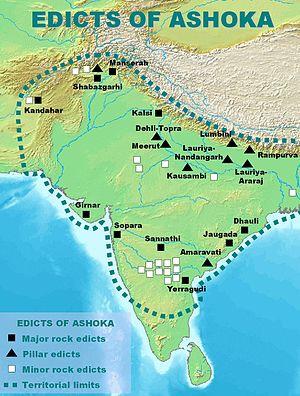
Les édits d'Ashoka sont un ensemble de 33 inscriptions gravées sur les piliers d'Ashoka ainsi que sur des rochers et dans des grottes. Les textes ont été dictés par l'empereur Ashoka et dispersés dans tout le sous-continent indien pendant son règne sur l'Empire Maurya de 269 à 232 av. J.-C. Ces inscriptions sont les plus anciens documents historiques d'Inde que l'on ait pu déchiffrer et les premiers à mentionner le bouddhisme. Les édits s'articulent autour de quelques thèmes récurrents : la conversion d'Ashoka au bouddhisme, la description de ses efforts pour diffuser cette religion, ses préceptes moraux et religieux ainsi que son programme social et de bien-être des animaux. Les inscriptions étaient destinées au peuple et se trouvaient dans des endroits publics. Une description complète est visible dans la liste des édits d'Ashoka.
Le Stupa d'Amarāvatī, aussi connu sous le nom de grand stūpa à Amarāvathī, est un monument bouddhiste en ruine, probablement construit en plusieurs phases entre le troisième siècle avant notre ère et environ 250 de notre ère, dans le village d'Amaravati, district de Guntur, Andhra Pradesh, Inde. Le site est sous la protection de l'Archaeological Survey of India. Le site comprend le stūpa lui-même et le musée archéologique.
Les édits mineurs sur rocher d'Ashoka, sont des inscriptions rupestres faisant partie des Édits d'Ashoka. Il s'agit des premiers édits en langue indienne de l'empereur Ashoka, écrits dans le script Brahmi lors de la onzième année de son règne, faisant suite à l'inscription bilingue de Kandahar, en grec et en araméen, rédigée lors de la dixième année du règne de l'empereur. Il y a plusieurs variations de ces édits, avec généralement la désignation d'un édit mineur n°1 et un édit mineur n°2, les différentes versions étant généralement agrégées dans la plupart des traductions. Il y a aussi un edit mineur n°3, découvert à Bairat, à destination du clergé bouddhiste. Plusieurs des inscriptions d'Ashoka en grec ou en araméen sont parfois aussi catégorisées parmi les « Édits Mineurs sur Rocher ».
Ce qui suit est une liste des Édits d'Ashoka, et des lieux où ils sont situés. Ashoka a commencé à réaliser des inscriptions à peu près deux ans après la fin de la guerre du Kalinga. Son premier édit, datant de la 10ᵉ année de son règne, est l'Inscription bilingue de Kandahar. Il continua ensuite à inscrire des édits jusqu'à la 32ᵉ année de son règne.
Les Maurya sont une dynastie qui a régné sur une grande partie du sous-continent indien d'environ 321 à 185 av. J.-C. Formé à partir du royaume de Magadha et de la ville de Pataliputra dans la plaine du Gange par Chandragupta, cet État s'est par la suite étendu vers l'ouest en profitant de la retraite des troupes d'Alexandre le Grand, puis, sous les règnes des deux souverains suivants, Bindusâra et Aśoka, vers le sud et l'est du sous-continent, sans jamais pour autant dominer celui-ci dans sa totalité. Ces souverains formèrent ce qui est vu comme le premier grand empire de l'histoire indienne, succédant à une période de division du sous-continent entre plusieurs royaumes rivaux. Pour autant, cette construction politique, dont l'histoire postérieure est quasiment inconnue, ne s'avéra pas durable. L'empire se fragmenta progressivement, et son dernier souverain fut renversé par le fondateur de la dynastie Shunga vers 185 av. J.-C.